Ernest Ouandié

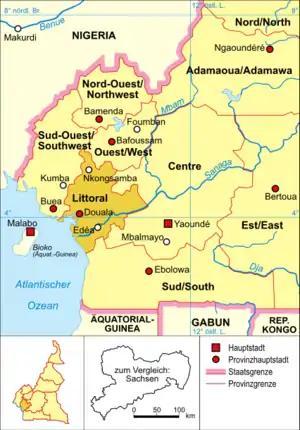
The western part of Cameroon. Much of the guerilla activity took part in the Ouest/West and Littoral provinces.

In July 1957, under pressure from the French, the British authorities in western Cameroon deported Ernest Ouandié and other leaders of the UPC to Khartoum, Sudan.